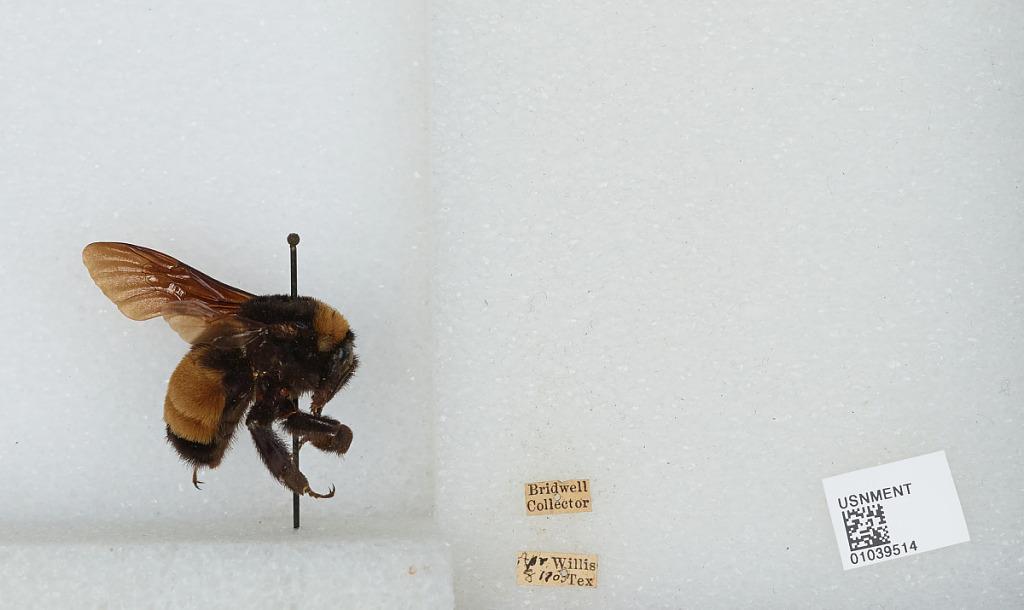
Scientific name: Bombus (Fervidobombus) pensylvanicus pensylvanicus (De Geer)
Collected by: Bridwell
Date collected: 1903-4-8
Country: United States
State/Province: Texas
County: Montgomery
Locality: Willis